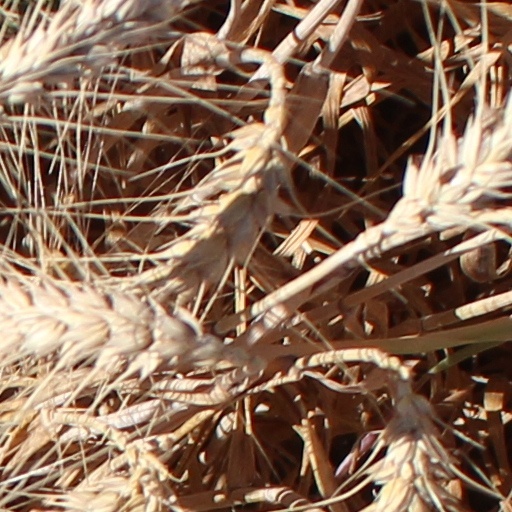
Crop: wheat